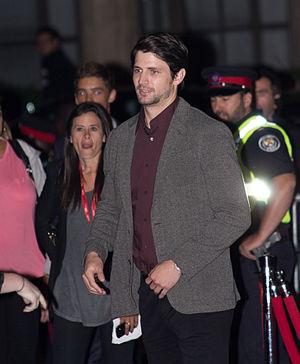
The Mirror ou Oculus au Québec et en Belgique, est un film d'horreur américain coécrit et réalisé par Mike Flanagan, sorti en 2013. Il s'agit d'une adaptation du court métrage Oculus: Chapter 3 – The Man with the Plan du même réalisateur.